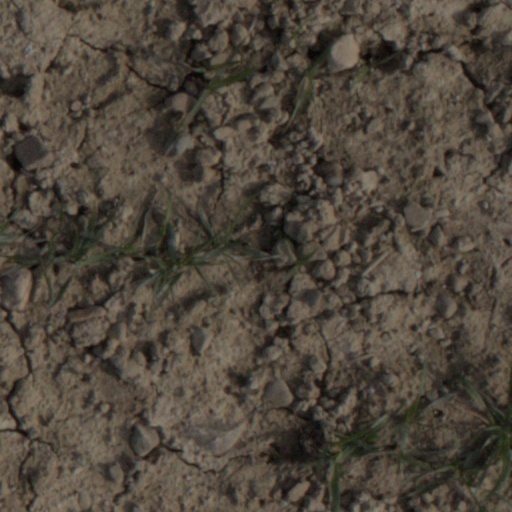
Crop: wheat